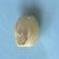
Maize quality: Bad